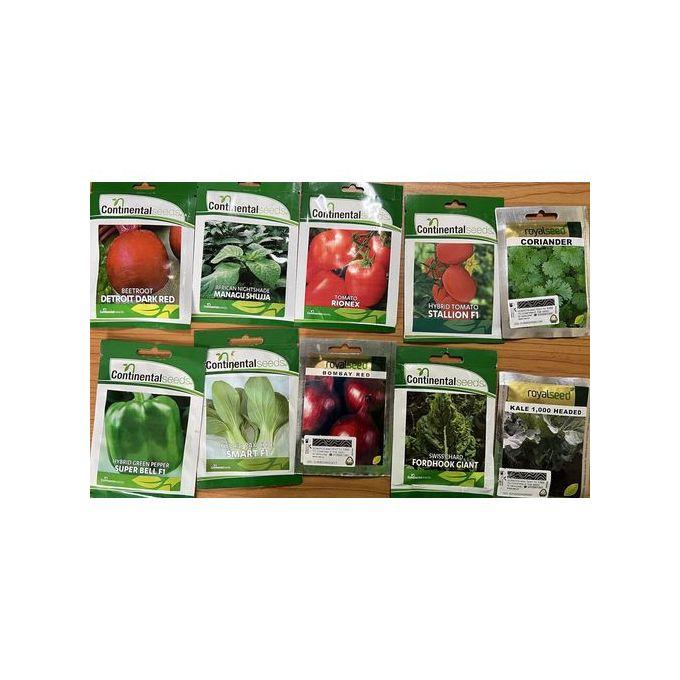
Vifungashio mbalimbali vya mbegu vimewekwa juu ya meza ya mbao, hii hurahisisha upatikanaji wa mbegu bora kwa wakulima kwa urahisi.